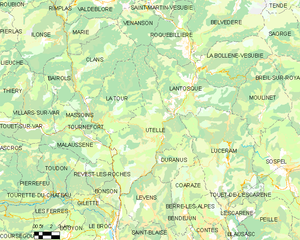
Carte des communes françaises: Utelle